Elections in New York City

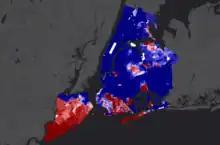
In the image above, the 2020 presidential results are displayed in New York City for each electoral precinct. The blue represents precincts won by Democrat Joe Biden, while precincts won by Republican Donald Trump are colored in red.

The Flushing Remonstrance signed by colonists in 1657 is considered a precursor to the United States Constitution's provision on freedom of religion in the Bill of Rights. The signers protested the Dutch colonial authorities' persecution of Quakers in what is today the borough of Queens.